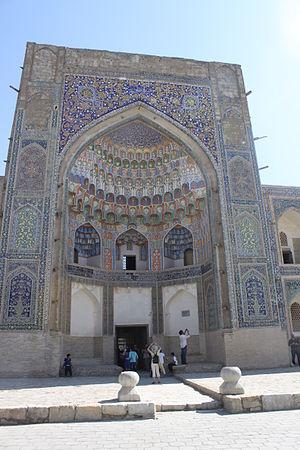
Portail de la madrasa Abdullaziz Khan
La médersa Abdoullaziz Khan est une ancienne médersa de Boukhara en Ouzbékistan. Comme toute la partie historique de la ville, elle est inscrite au patrimoine mondial de l'Unesco. Elle doit son nom à son fondateur, Abdoullaziz Khan qui la fait bâtir en 1652-1654. Elle fait partie d'un ensemble architectural avec la médersa Oulough Beg, juste en face à l'est du bazar des joailliers. Sa décoration extérieure est en partie inachevée, car le khan a été détrôné alors que la décoration de la médersa n'était pas terminée et l'architecte a mis fin au chantier.